Scarlet Sails (novel)

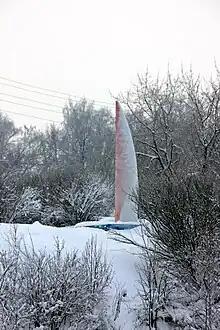
"Scarlet Sail", a monument at Slobodskoy, Grin's birthplace

The prophecy is the only fantastic element of the novel. The first version had a bit more of it: the "Scarlet Sails" was supposed to be a story within a story, with the frame story involving the narrator and a flying man Mas-Tuel.